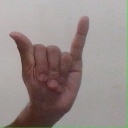
अक्षर: य